Neve Sharret

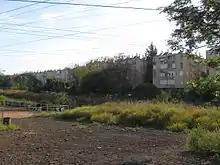
A view of northern Neve Sharet

Neve Sharett is an Israeli neighborhood in the Northeastern corner of Tel Aviv. It was founded in 1950 as the "Yad Hamavir" maabara transit camp and has a population of 7,200 people.